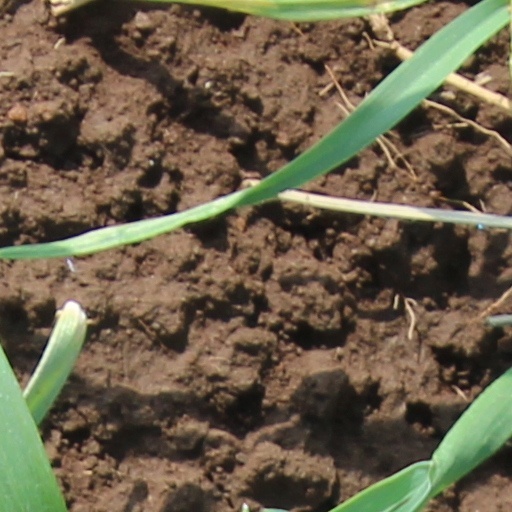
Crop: wheat